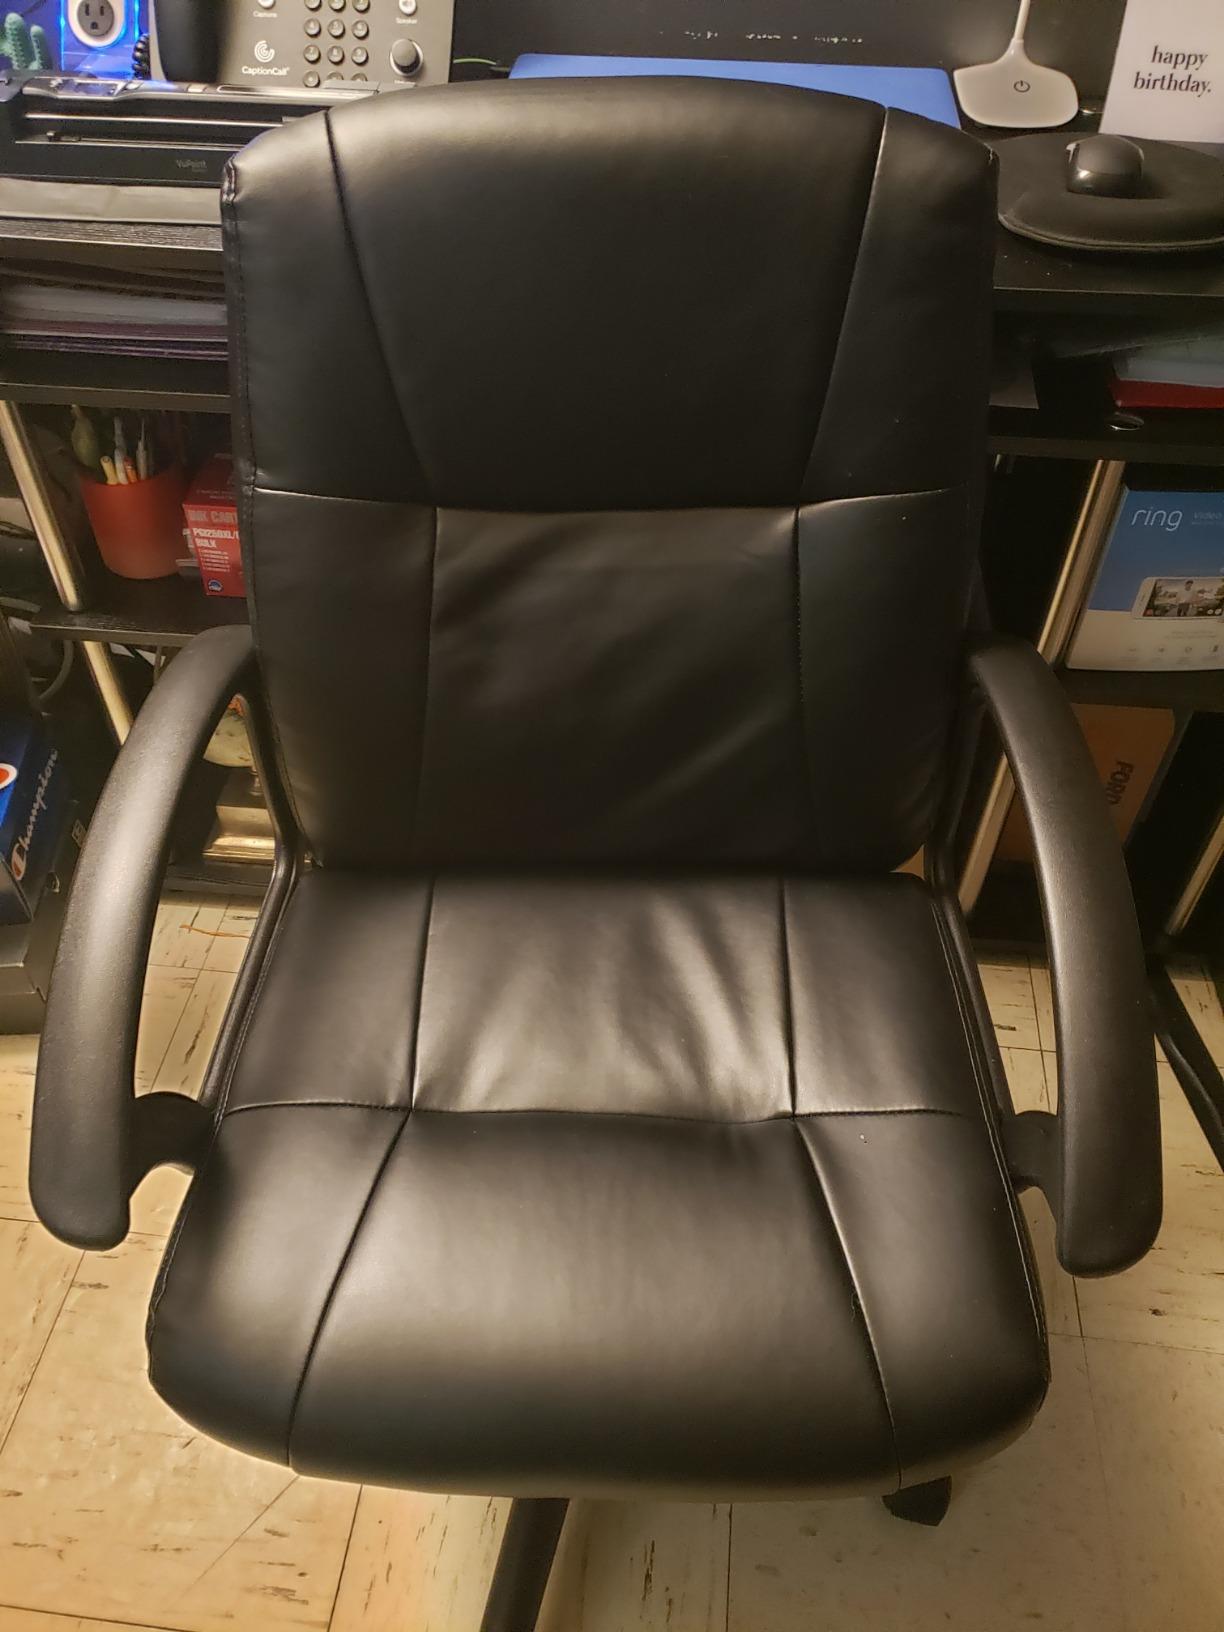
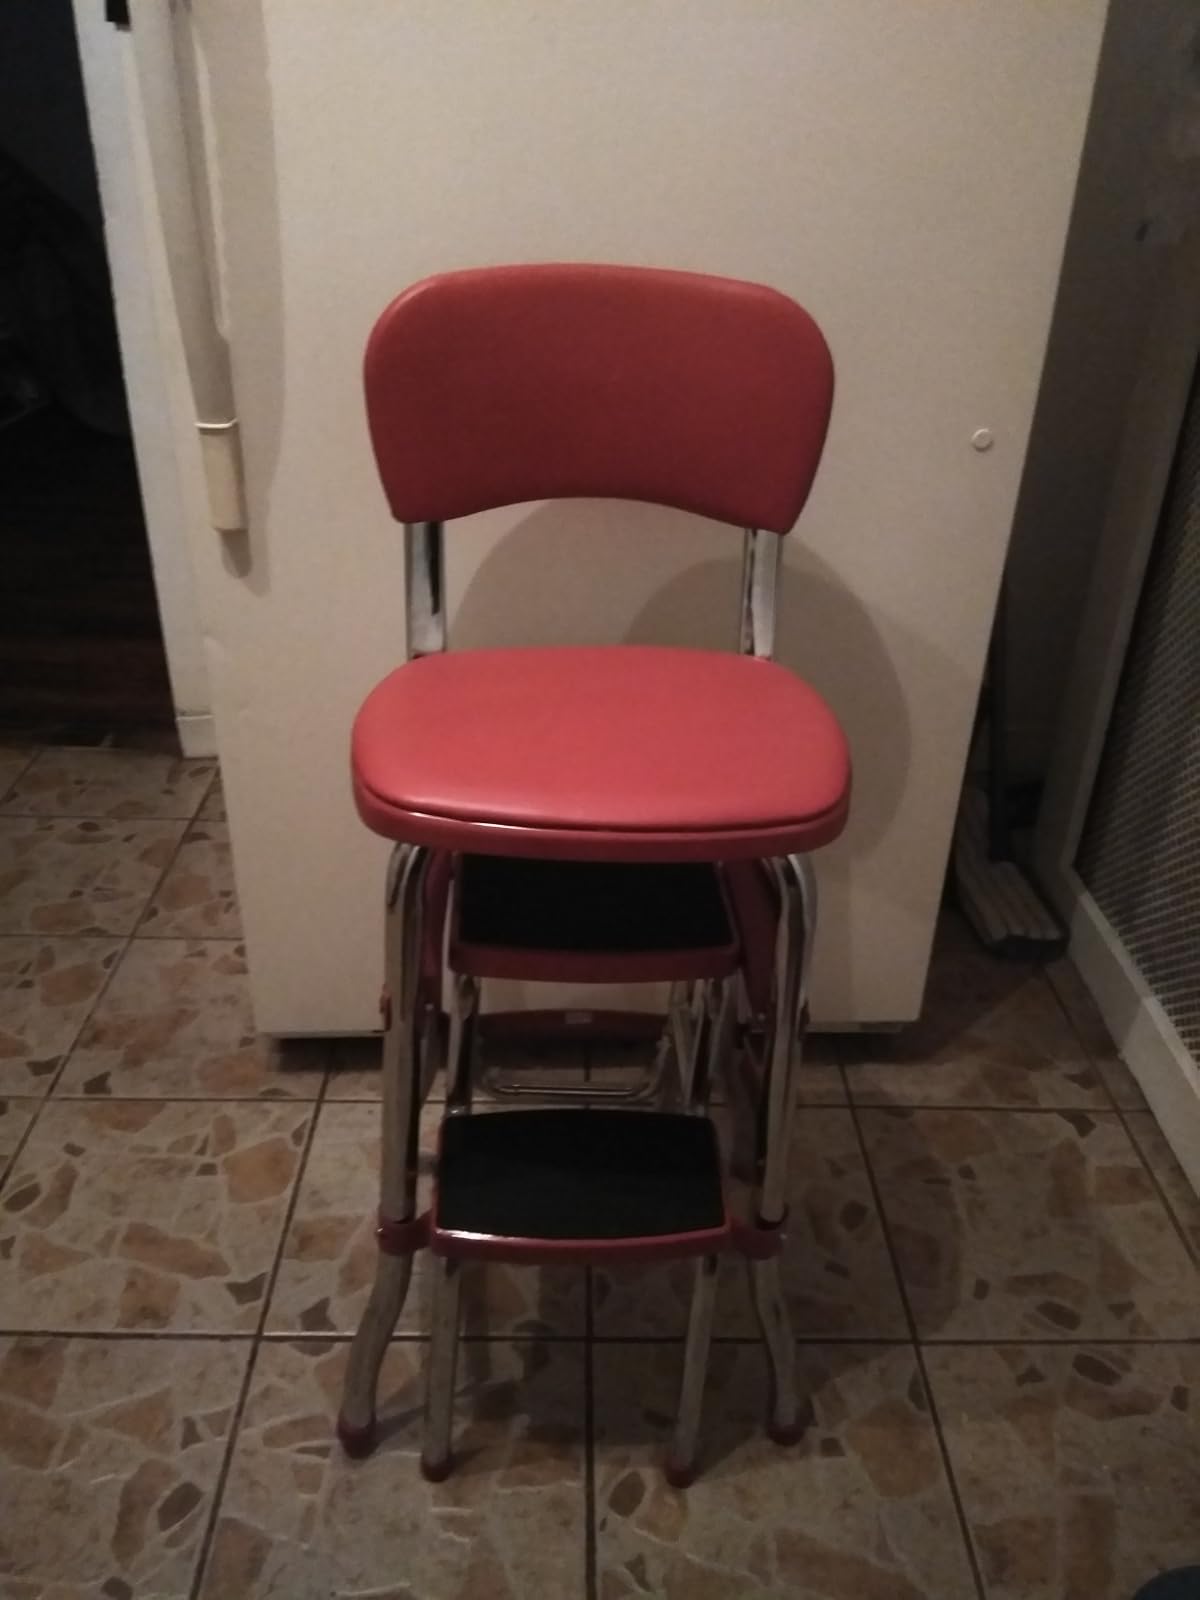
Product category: items_chair
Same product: no